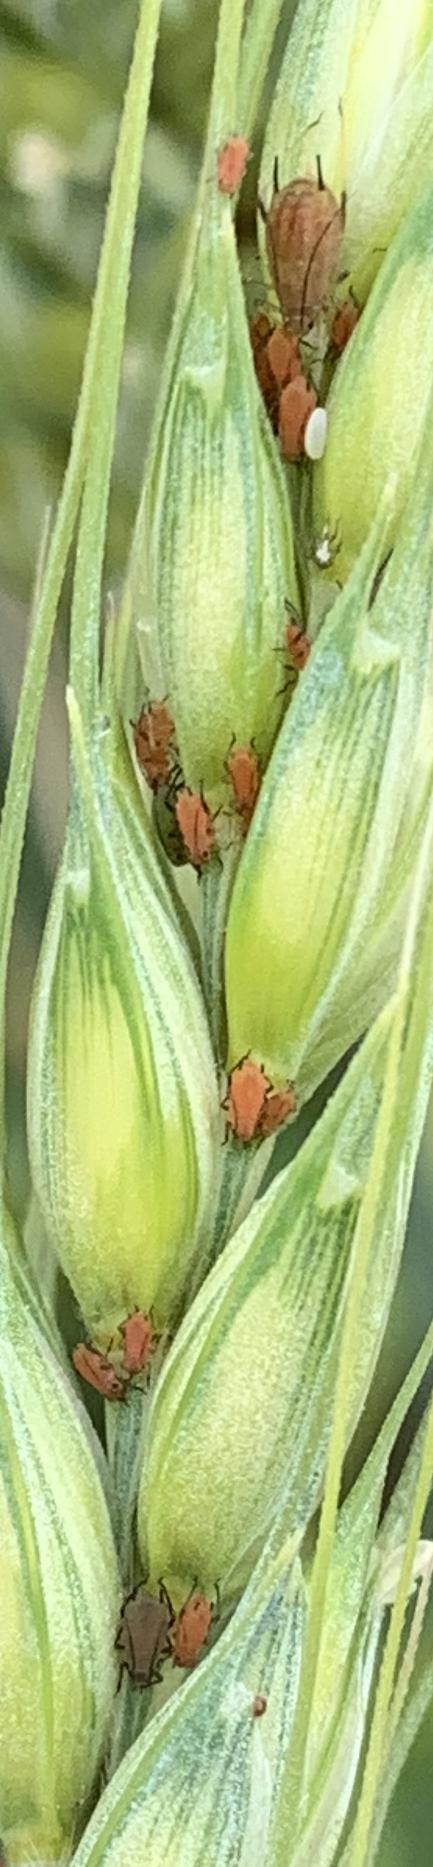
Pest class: english_grain_aphid